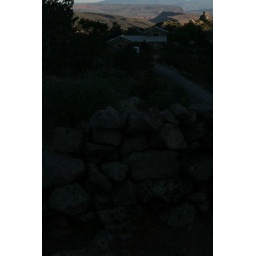
More stone remains atop the hill overlooking the Wentze Brothers brewery site, juxtapositioned with modern housing in the area.